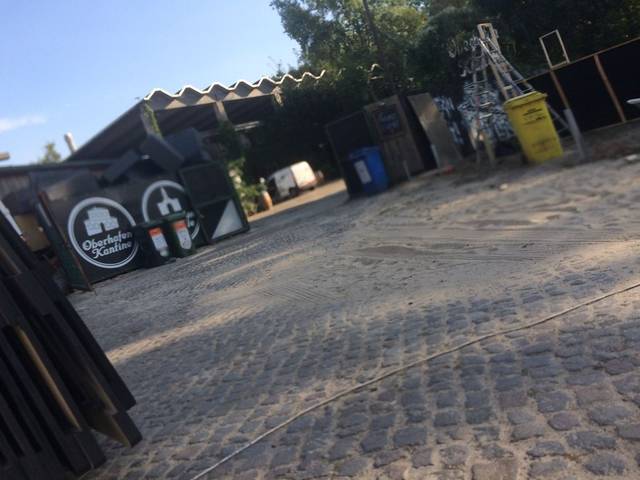
Region: Germany
Coordinates: 52.496, 13.452